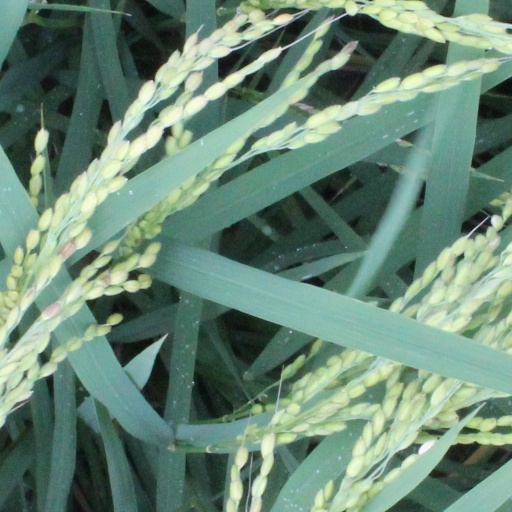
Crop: rice